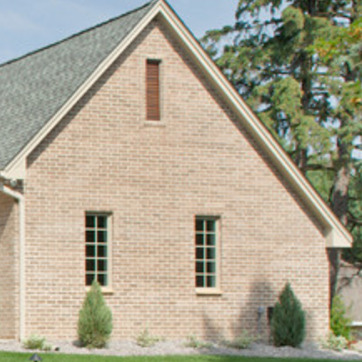
Material: brick